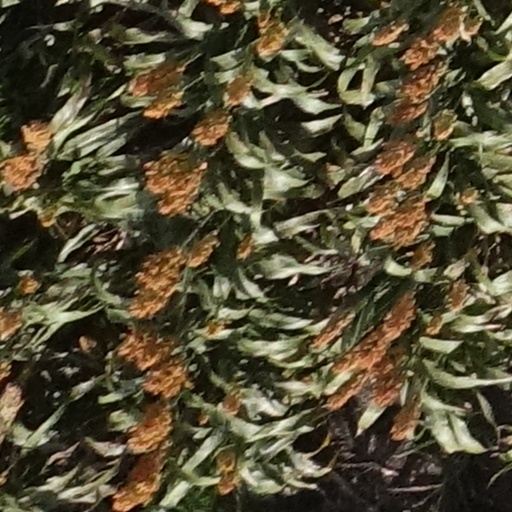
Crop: sorghum